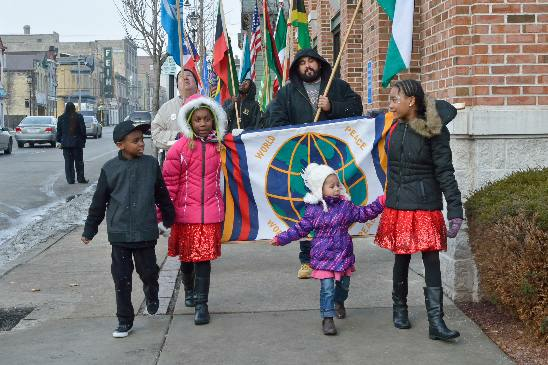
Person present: Yes